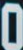
Number: 0